Floyd Bennett Field

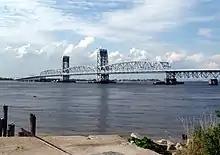
The Marine Parkway Bridge, opened in 1937, is located south of Floyd Bennett Field

Flatbush Avenue was widened and straightened to create a more direct route into Manhattan. In 1937, the avenue was extended south to the Marine Parkway–Gil Hodges Memorial Bridge, which in turn connected to the Rockaways. However, this had more to do with the expansion of Marine Park and Jacob Riis Park. The same year, a bus route to the subway, the current Q35 route to the Flatbush Avenue–Brooklyn College station, was established in order to create a faster connection to Manhattan. However, the Q35 bus only started making stops at Floyd Bennett Field in 1940.